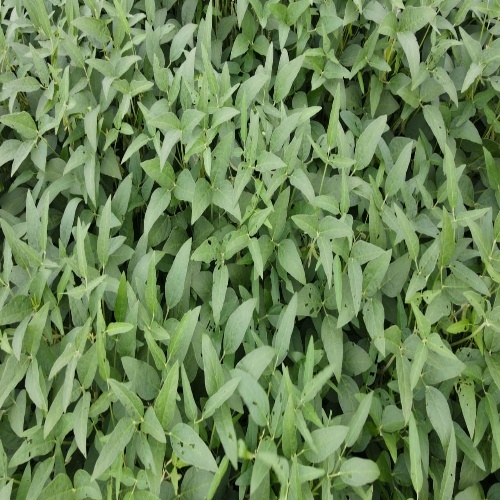
Label: Diabrotica_speciosa